Third-oldest university in England debate

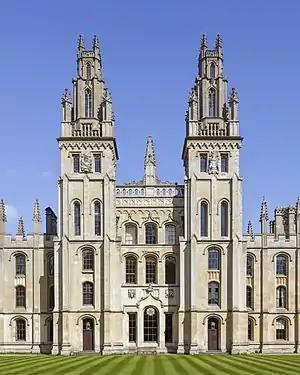
Oxford, the oldest university in England (All Souls College pictured)

This early period of debate appears to have all but ended by 1906, when Sir Arthur William Rucker, principal of the University of London, named Durham as the third University to be successfully established in England in a speech to a delegation from Paris and other French universities who were visiting the University of London, although Viscount Bryce named London as the elder in a speech at the University of Liverpool in 1914. Through most of the 20th century, Durham's claim appears to have gone unchallenged. It was named as the "third oldest university in England" in the Proceedings of the International Assembly of the Inter-state Post-Graduate Medical Association of North America in 1930; Lord Londonderry (Durham's Chancellor) called it "in some sort the mother of modern universities in the United Kingdom" in 1931; the Society of Chemical Industry referred to Durham as "the third University to be established in England" in 1937; a guide published by the Universities Bureau of the British Empire and the British Council in 1937 gave (for the non-ancient universities) the order Durham, London, Manchester, etc.; the press repeatedly named it as third oldest; it was named as "the third oldest University in the country" in Parliament in 1962; "Dod's", who had earlier given precedence to London, revised their listing in the 1960s in favour of Durham; and social anthropologist Joan Abbott recorded in 1971 that "The fact that Durham is the third oldest university in England was the first thing the author was told again and again soon after arrival".